Consortium of Local Authorities Special Programme

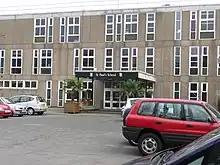
Former CLASP buildings at St Paul's School, London

The Consortium of Local Authorities Special Programme (CLASP), was formed in 1957 by Local Authorities in England to develop a shared prefabricated system for the construction of school buildings. The resulting CLASP building system was initially developed by Charles Herbert Aslin, the county architect for Hertfordshire.